Pterodactylus

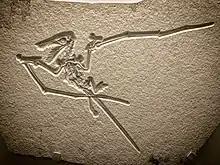
Fossil specimen of the species "Rhamphorhynchus muensteri", which was previously assigned as the species "Pterodactylus münsteri"

Initial classifications for "Pterodactylus" started when paleontologist Hermann von Meyer used the name Pterodactyli to contain "Pterodactylus" and other pterosaurs known at the time. This was emended to the family Pterodactylidae by Prince Charles Lucien Bonaparte in 1838. However, this group has more recently been given several competing definitions.